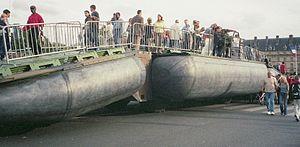
Journées Nation Défense, Esplanade des Invalides, Paris, France, 24-25 septembre 2005: Engin de franchissement de l'avant
L'EFA ou Engin de Franchissement de l'Avant est un engin de franchissement de rivières utilisé par les unités du génie de l'armée française. On peut l'utiliser comme pont ou comme bac. Il est construit depuis 1989 par la Chaudronnerie et Forges d'Alsace situé à Soultz-sous-Forêts dans le Bas-Rhin